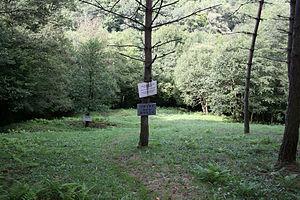
vue générale du ""Champs des Morts"" en 2008, sur le site controversé de Glozel, Ferrières-sur-Sichon, France"
Glozel est un hameau de la commune de Ferrières-sur-Sichon, situé dans le sud-est du département de l'Allier, au Nord du Massif Central, à une trentaine de kilomètres de Vichy, dans la montagne bourbonnaise.